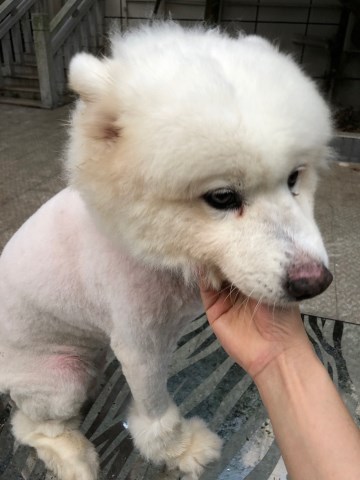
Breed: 2192-n000088-Samoyed